Rocco Verduci

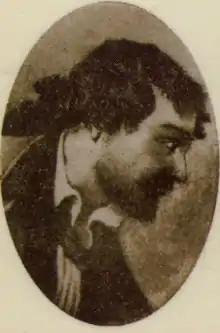
Portrait of Verduci by unknown author

Rocco Verduci (3 August 1824, Caraffa del Bianco – 2 October 1847, Gerace) was an Italian revolutionary and martyr of the Insurrection of 1847 in the Two Sicilies.